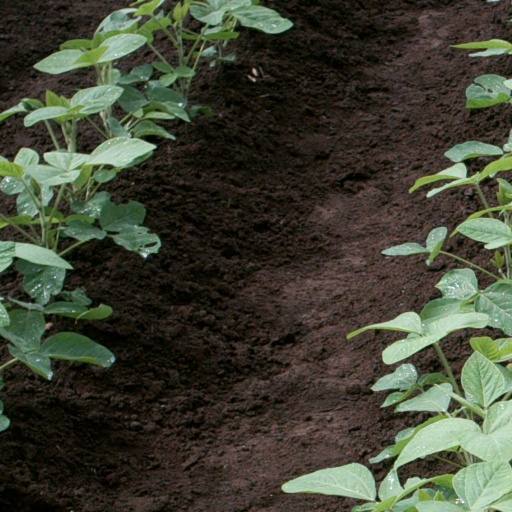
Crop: soybean